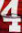
Number: 4